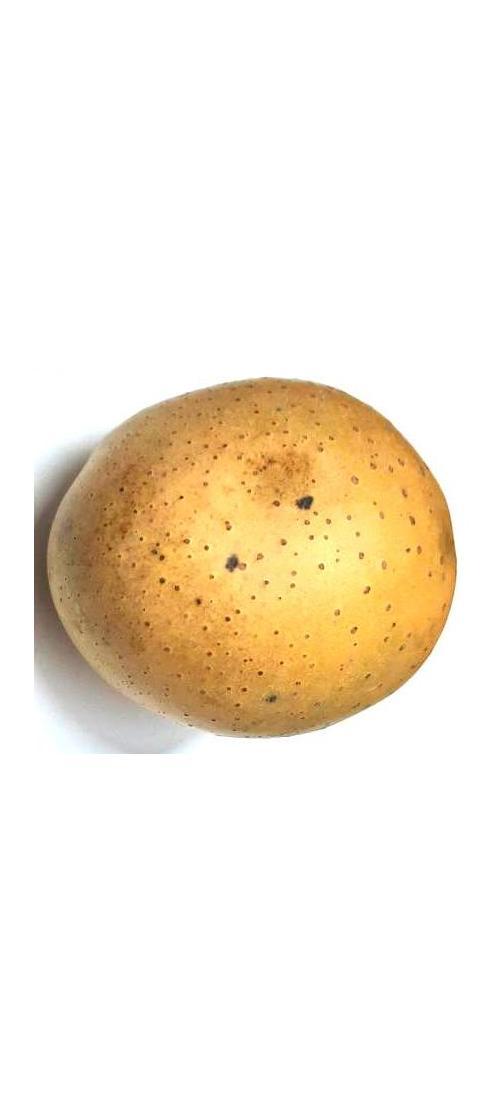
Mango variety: Gourmoti